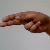
The image shows a hand gesture representing the letter 'H' in Indian Sign Language.